Cotswold Grange, Cheltenham

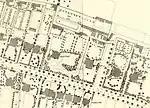
Map of Cotswold Grange (centre) in 1885

Francis Adams (1812–1885) was born in 1812 in Clifton, Bristol. He was the only son of Francis Adams (1791–1844) who lived in Southmead House and had a private income. He also owned property in Norton Malreward. His mother was Mary Shute Manley the daughter of John Manley who owned Hatbrook House in Belgravia. In 1835 he married Maria daughter of Rev. Doveton of Everdon Hall. The couple had eight children – four sons and four daughters.